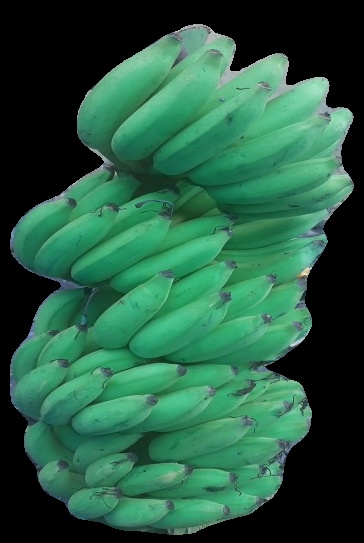
Variety: elakki-bale
Grade: grade2